Oviatt House

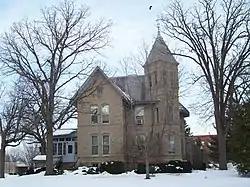
Oviatt House

The house was designed by Waters and built in 1883 for Moses Hooper. Hooper was an Oshkosh attorney who represented Kimberly-Clark among others, and was such an authority on riparian rights that he appeared before the US Supreme Court repeatedly. In 1900 the house was bought by Dr. Charles Oviatt, a noted surgeon who insisted that nuns assisting in surgery wear sterilized garb rather than woolen habits, and eventually received a letter of agreement from Pope Leo XIII.